Flag of India

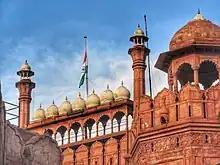
Indian flag flown at half-mast at the Red Fort

The privilege of flying the national flag on vehicles is restricted to the President, the Vice President or the Prime Minister, Governors and Lieutenant Governors of states, Chief Ministers, Union Ministers, members of the Parliament of India and state legislatures of the Indian states (Vidhan Sabha and Vidhan Parishad), judges of the Supreme Court of India and High Courts, and flag officers of the Army, Navy and Air Force. The flag has to be flown from a staff affixed firmly either on the middle front or to the front right side of the car. When a foreign dignitary travels in a car provided by government, the flag should be flown on the right side of the car while the flag of the foreign country should be flown on the left side.